Andy Kerr (Scottish politician)

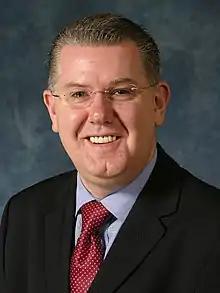
Kerr in 2003

Andy Kerr (born 17 March 1962) is a Scottish politician who served as Minister for Finance and Public Services from 2001 to 2004 and Minister for Health and Community Care from 2004 to 2007. A member of the Scottish Labour Party, he was Member of the Scottish Parliament (MSP) for the East Kilbride constituency from 1999 to 2011.